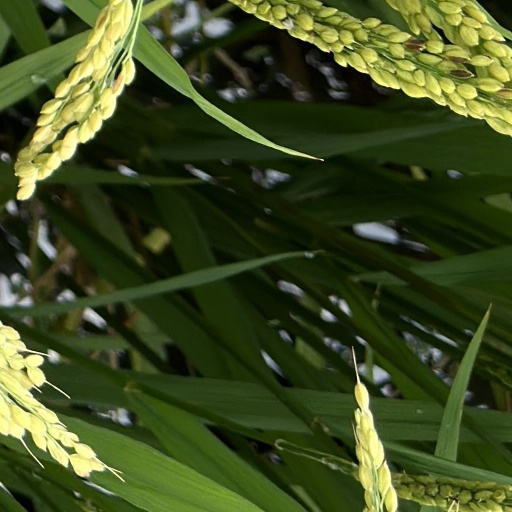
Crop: rice